Glenluce

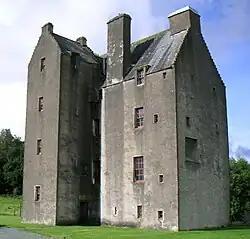
The Castle of Park

The Castle of Park is an L-plan tower house near the village. It was built in 1596 by Thomas Hay, upon the lands given to him by his father, who was the last abbot of Glenluce Abbey. The Hay family continued to live there until 1830, when they abandoned the castle, leaving it to fall into disrepair.